Cultural depictions of spiders

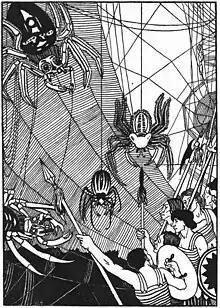
The 2nd century novel "A True Story" includes a battle with giant spiders, as depicted in this 1894 illustration

Considered as the earliest known work of science fiction in Western literature, the 2nd-century satirical novel "A True Story" by Lucian of Samosata includes a battle between the People of the Moon and the People of the Earth featuring giant spiders that are bigger than the islands of Cyclades.